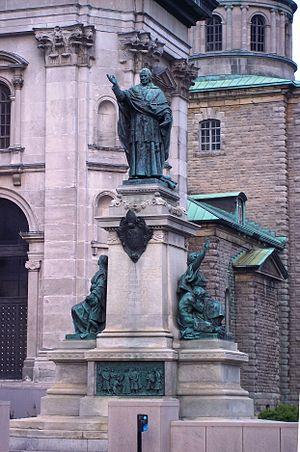
Monument à Ignace Bourget, situé devant la Basilique-cathédrale Marie-Reine-du-Monde, boulevard René-Lévesque Ouest, Montréal
Le monument de l'évêque Ignace Bourget est une œuvre de Louis-Philippe Hébert située devant la basilique-cathédrale Marie-Reine-du-Monde à Montréal.